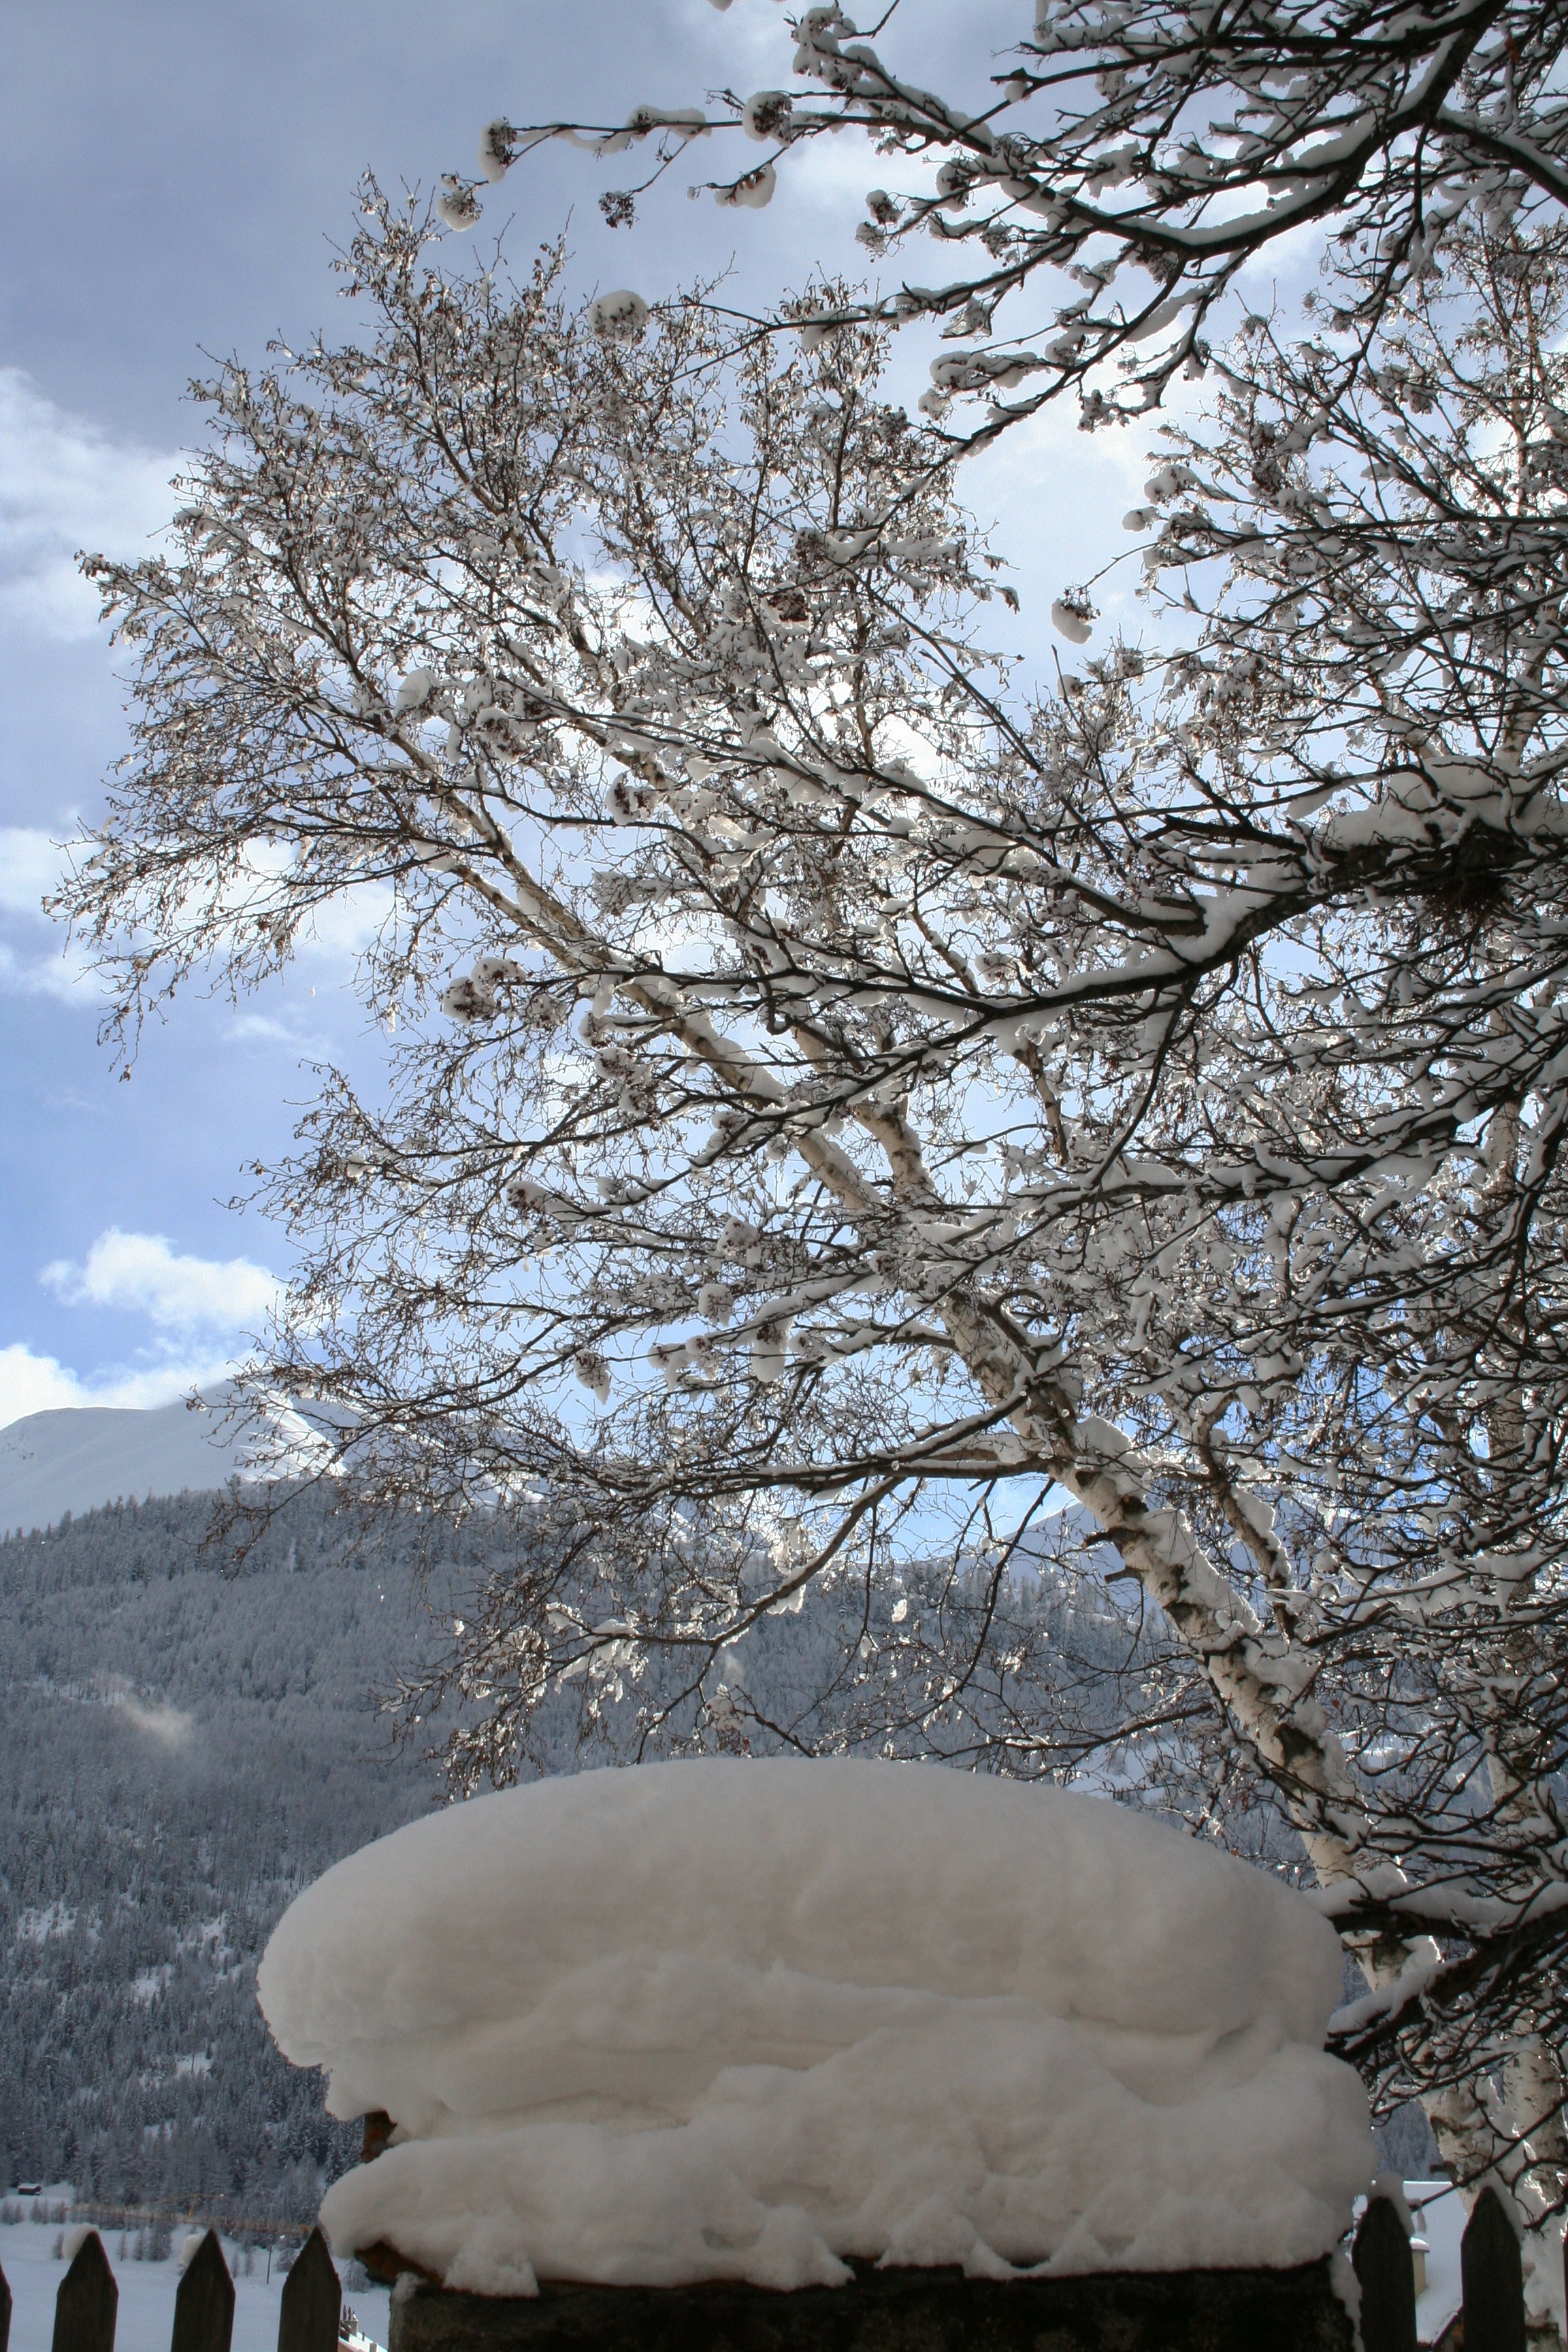
landscape, tree, nature, branch, blossom, snow, cold, winter, plant, white, flower, frost, ice, spring, weather, alpine, frozen, blue, season, trees, mountains, switzerland, freezing, woody plant